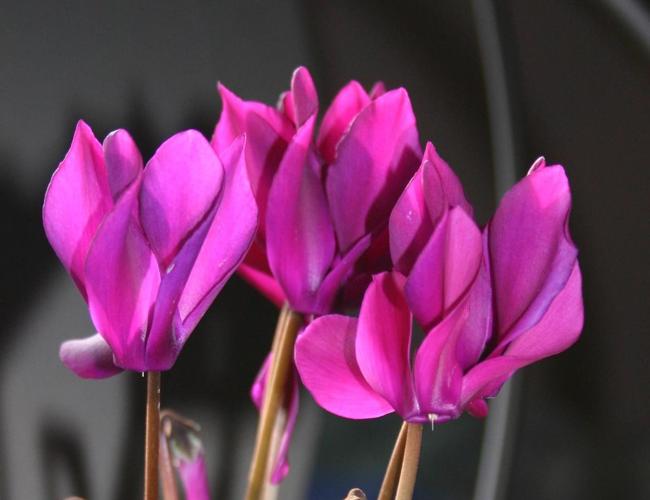
Label: cyclamen